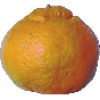
Label: Mandarine 1